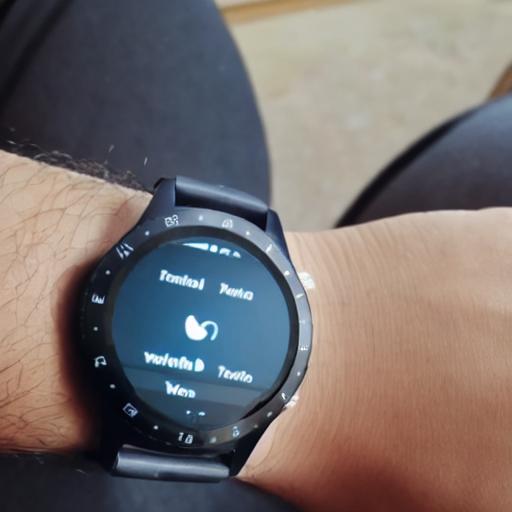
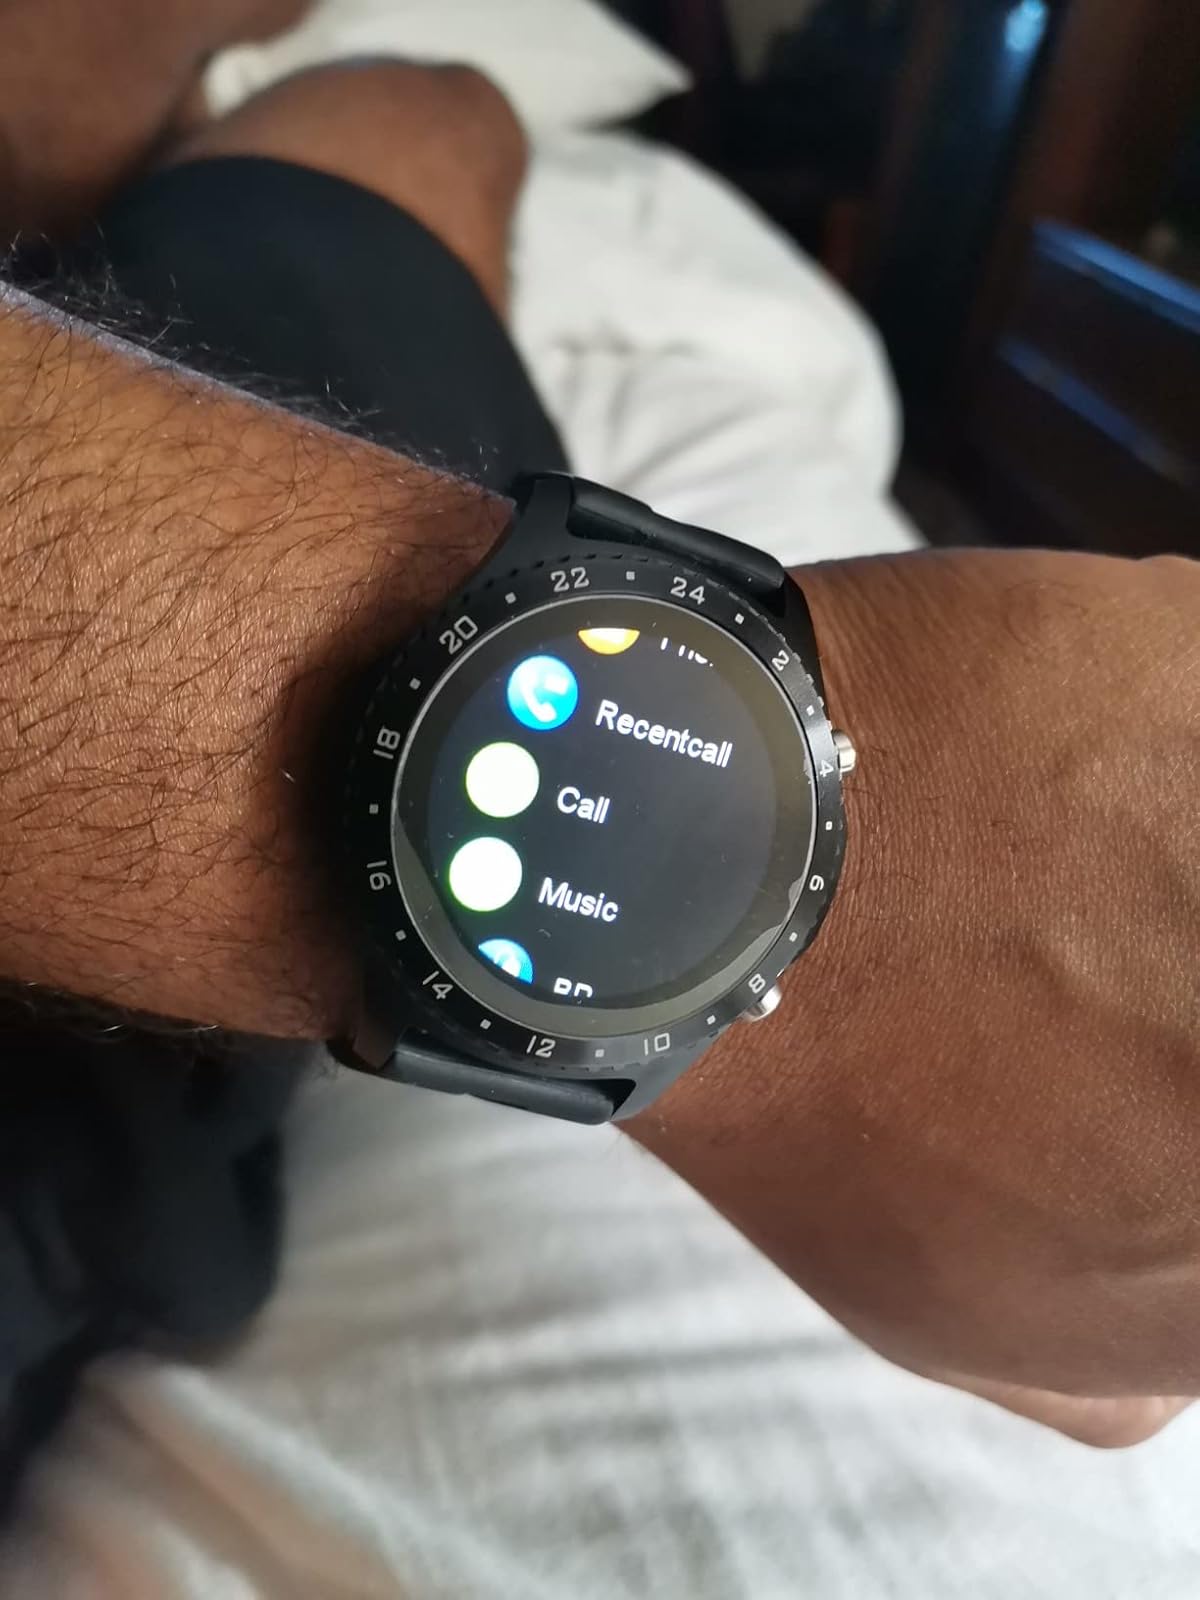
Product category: smartwatch
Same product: no